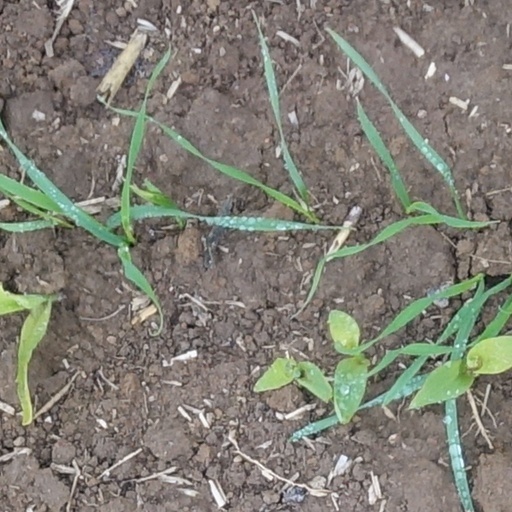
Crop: wheat